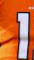
Number: 1